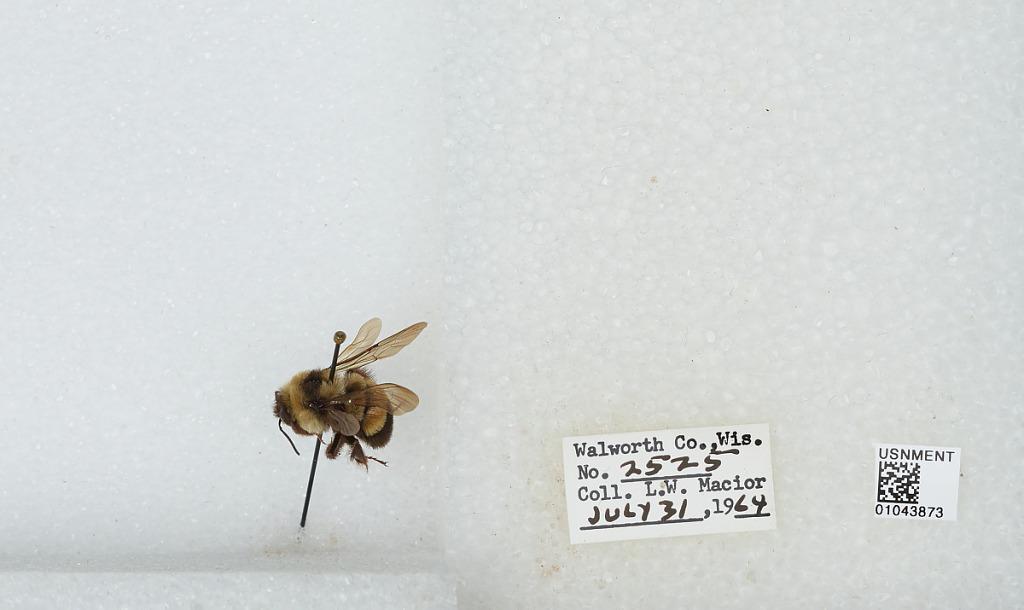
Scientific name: Bombus (Bombus) affinis Cresson
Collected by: L. Macior
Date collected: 1964-7-31
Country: United States
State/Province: Wisconsin
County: Walworth
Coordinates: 42.67, -88.54